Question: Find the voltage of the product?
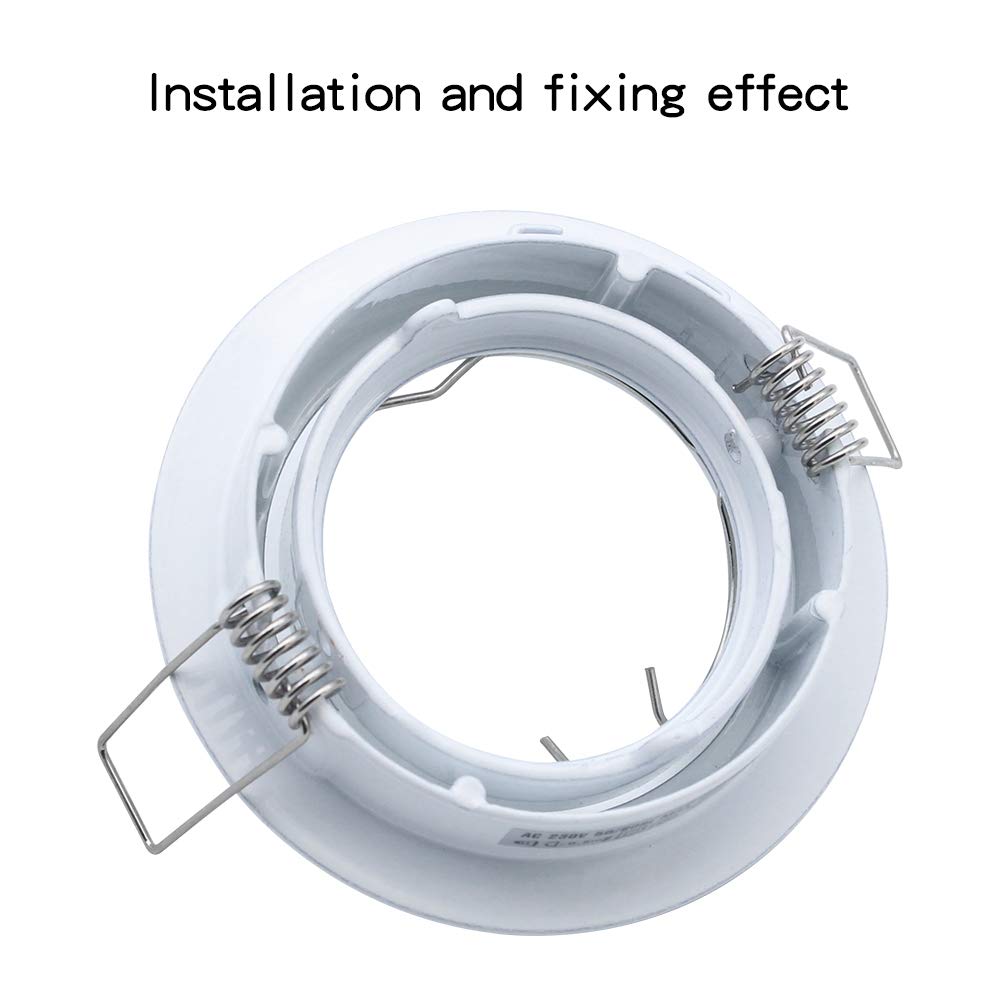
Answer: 230.0 volt